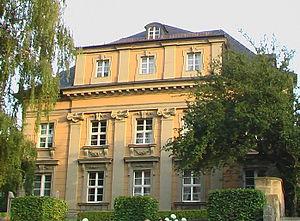
Saint-Andéol-de-Berg est une commune française située dans le département de l'Ardèche en région Auvergne-Rhône-Alpes.
Carl Philipp Christian von Gontard fut un architecte allemand d'origine huguenote à la troisième génération. Il exerça et œuvra essentiellement à Potsdam, Berlin et Bayreuth. Élève de Jacques-François Blondel, il a laissé à la postérité une œuvre personnelle qui se situe d'un point de vue architectural à mi-chemin entre le rococo combiné au palladianisme de Georg Wenzeslaus von Knobelsdorff et le classicisme de David et Frédéric Gilly, eux-mêmes réfugiés huguenots. Carl von Gontard fait partie des quatre architectes honorés et liés à la tradition urbanistique la ville de Potsdam aux côtés de von Knobelsdorff, Karl Friedrich Schinkel et le natif de Potsdam Reinhold Persius. Ces quatre personnages ont leur médaillon sur l'obélisque du Alter Markt où se trouve l'hôtel de ville, l'église Saint-Nicolas et le château royal.